Remix

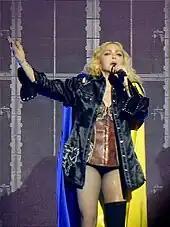
According to the Guinness World Records, Madonna is the most remixed act. Her remix album "You Can Dance" is credited with helping popularize remix albums releases.

Recent technology allows for easier remixing, leading to a rise in its use in the music industry. It can be done legally, but there have been numerous disputes over rights to samples used in remixed songs. Many famous artists have been involved in remix disputes. In 2015, Jay-Z went to trial over a dispute about his use of a sample from "Khosara Khosara", a composition by Egyptian composer Baligh Hamdy in his song "Big Pimpin'. Osama Fahmy, a nephew of Hamdy, argued that while Jay-Z had the "economic rights" to use the song, he did not have the "moral rights".